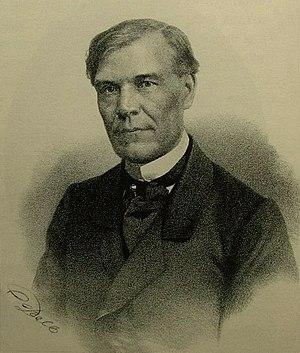
Liste chronologique des membres du Conseil d'État de l'Empire russe du 3 mars 1801 au 17 avril 1906.